Seithur

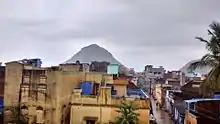
our native 2015

As reported in the 2001 India census, Seithur had a population of 18,012. The total population consisted of 49% males and 51% females. Seithur had an average literacy rate 82%, greater than the national average of 59.5%, with male literacy being 88%, and female literacy being 77%. In Seithur, 11% of the population is under 6 years of age.